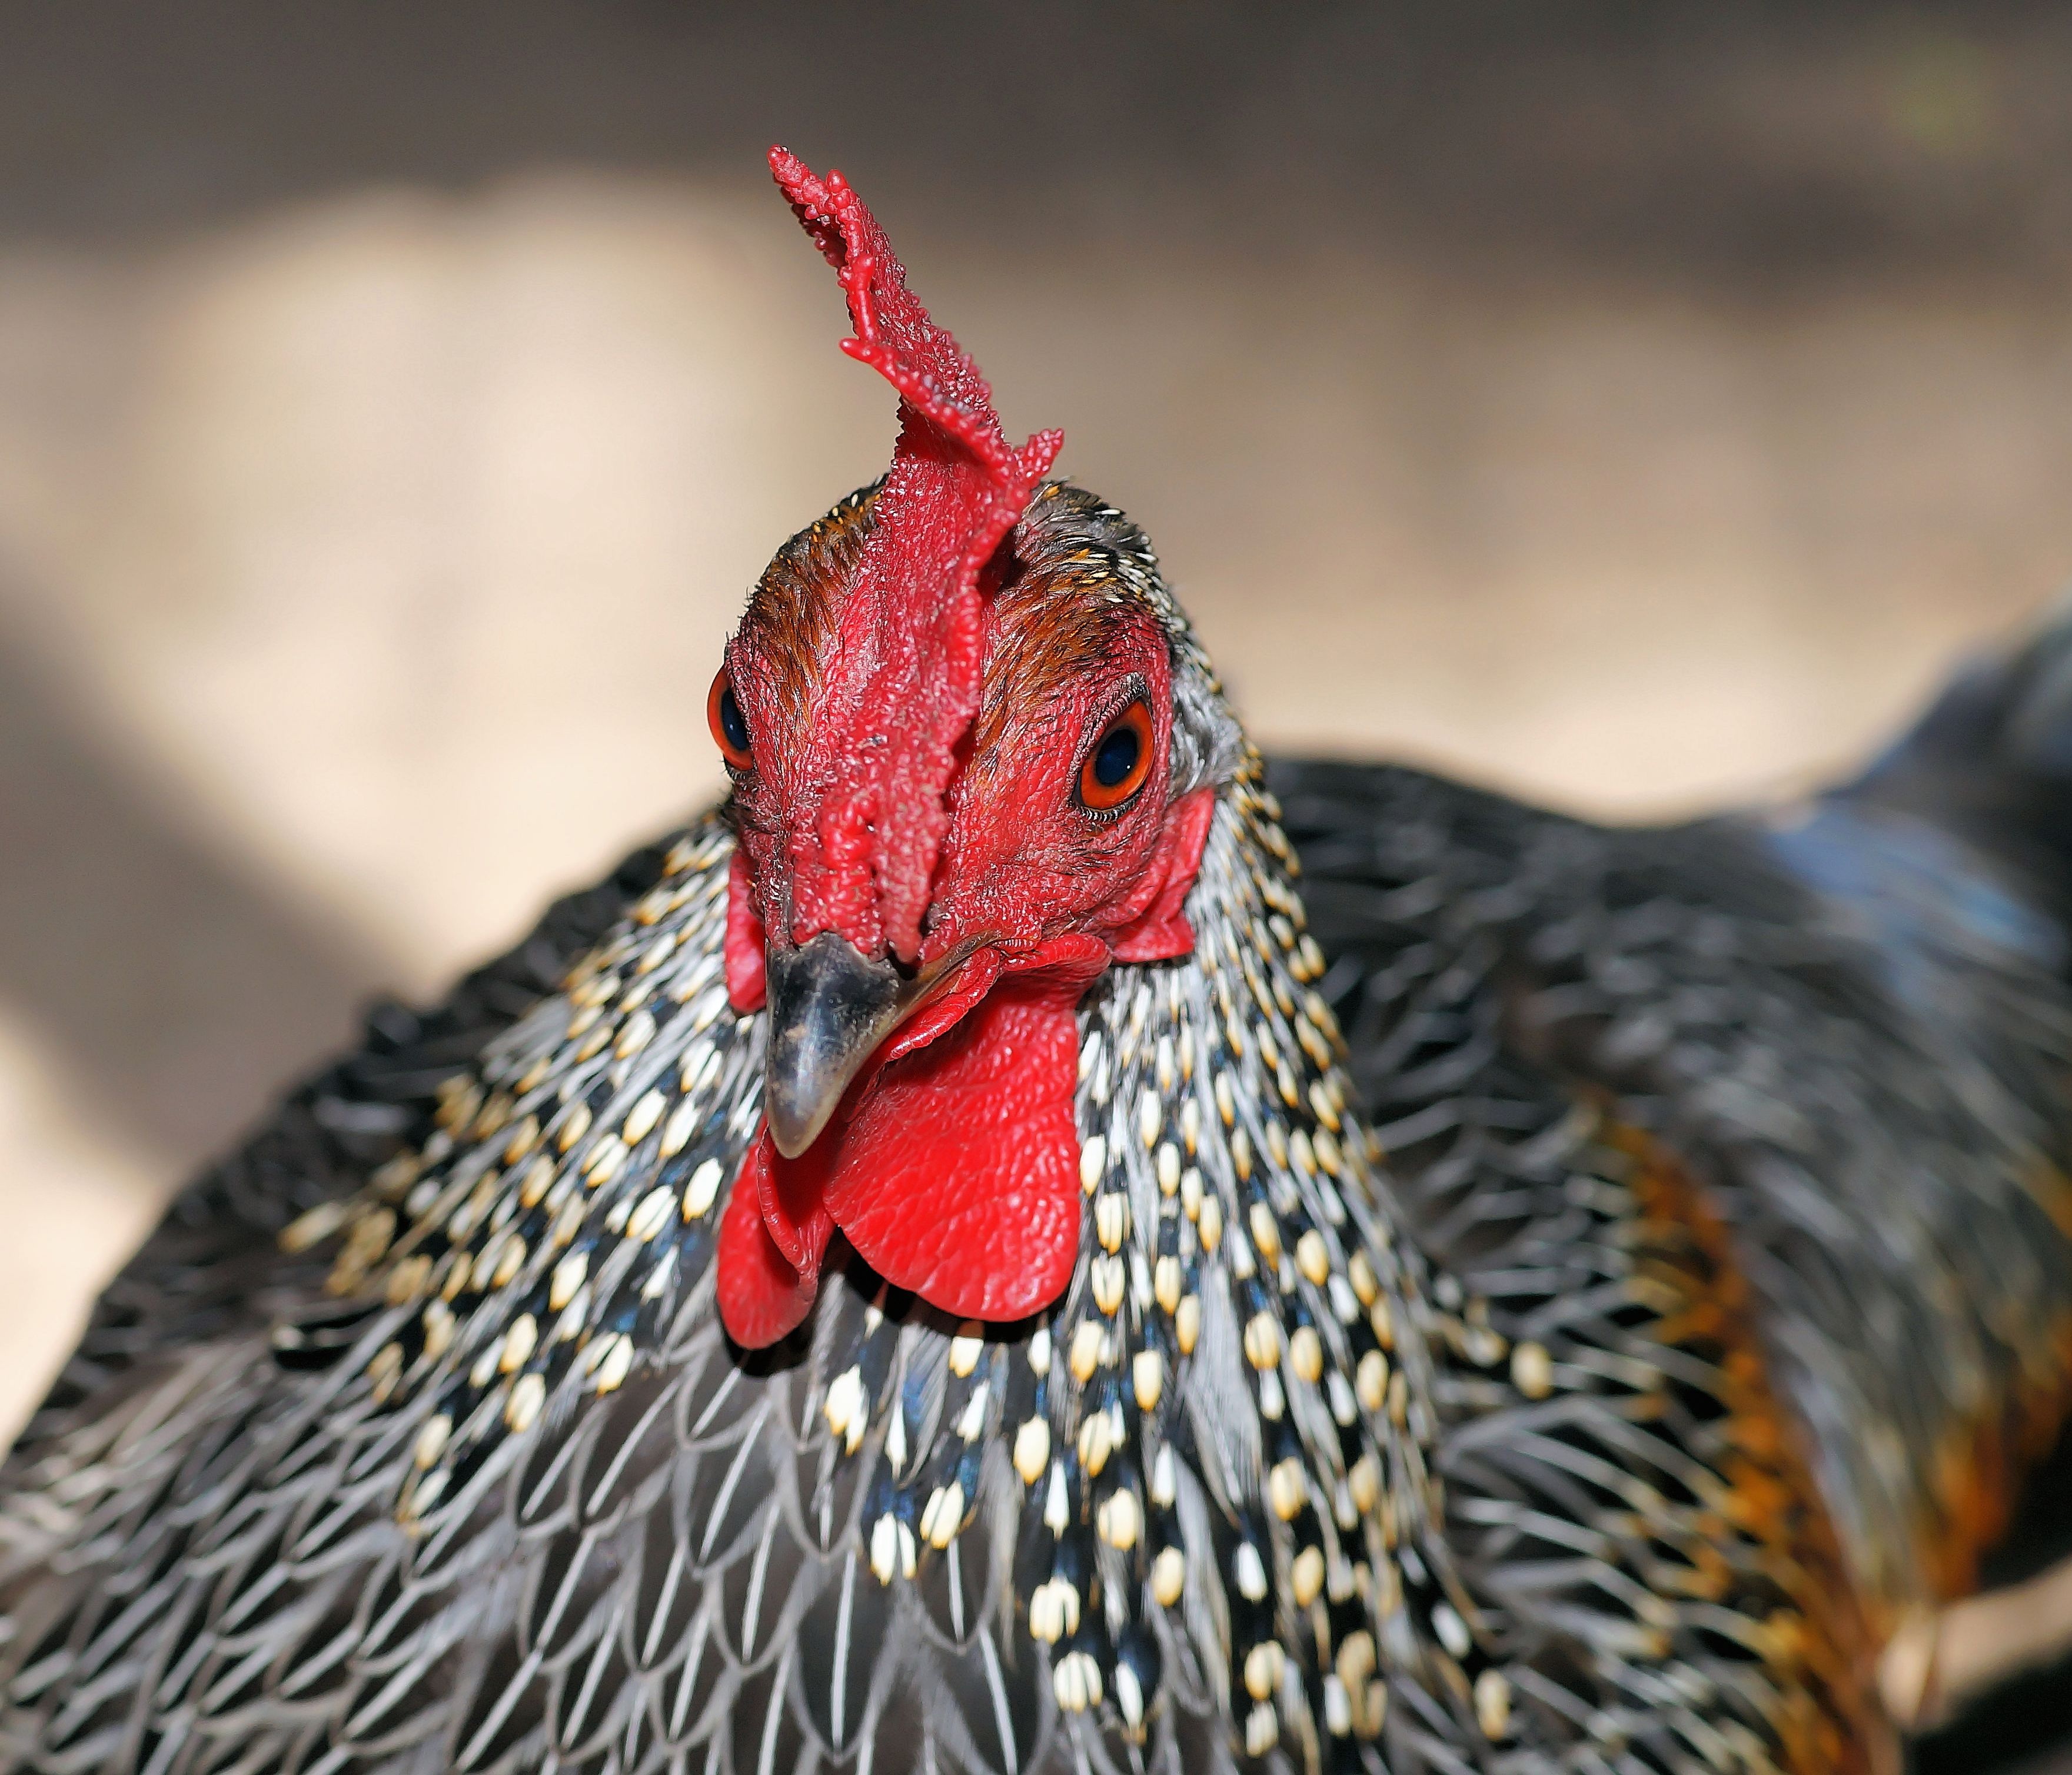
bird, wing, animal, male, portrait, red, beak, close, chicken, fowl, fauna, rooster, poultry, close up, pheasant, eye, galliformes, head, vertebrate, creature, beautiful, elegant, bill, hahn, animal world, wildlife photography, spring dress, cockscomb, pride, phasianidae, comb, gockel, comb teeth